Keith Dayton

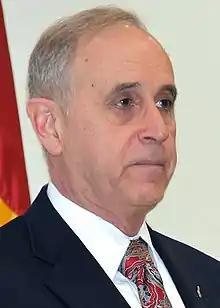

Keith W. Dayton (born March 7, 1949) is a retired lieutenant general in the United States Army who currently serves as the director of the George C. Marshall European Center for Security Studies in Garmisch-Partenkirchen, Germany. Dayton served as the U.S. security coordinator for Israel-Palestinian Authority in Tel Aviv, Israel from December 2005 to October 2010. He has also served as the director of the Iraq Survey Group, as a senior member of the Joint Staff, and as U.S. defense attaché in the U.S. Embassy in Moscow, Russia.